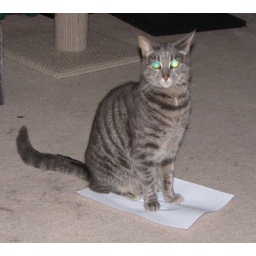
place a piece of paper in front of cat -- wait 30 seconds -- cat must sit on paper